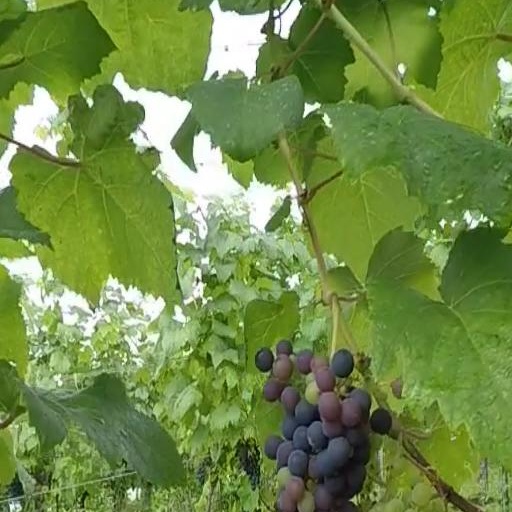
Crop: grape